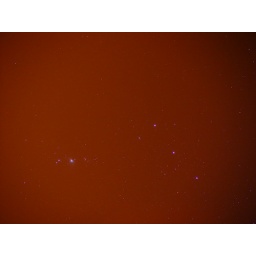
Orions belt and orion nebula, orange background is due to light pollution caused by a nearby street light